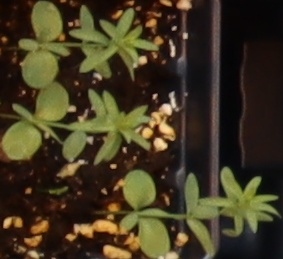
Label: Flax